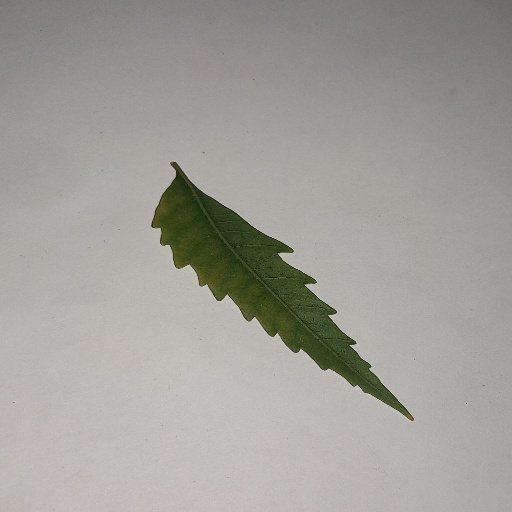
Species: Neem
Leaf condition: Yellow Leaf